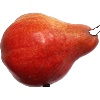
Label: Pear Red 1